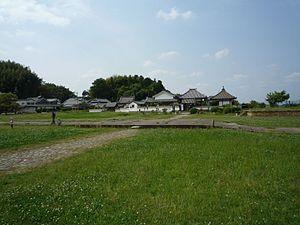
Le Kawara-dera est un ancien temple bouddhiste fondé au cours de la période Asuka à Asuka, préfecture de Nara au Japon. Les fouilles ont révélé un complexe de temple à grande échelle comprenant deux kondō, un tō, de vastes quartiers pour les prêtres et des tuiles qui sont « parmi les plus belles jamais fabriquées au Japon ». La zone est désignée bien culturel important comme « site historique » et fait partie d'un ensemble de sites présentés en 2007 pour l'inscription future sur la liste du patrimoine mondial de l'UNESCO : « sites archéologiques des anciennes capitales du Japon et biens associés ». Des objets extraits du site sont exposés au musée d'histoire d'Asuka